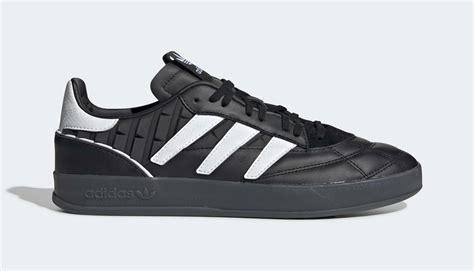
Brand: Adidas
Model: Sobakov